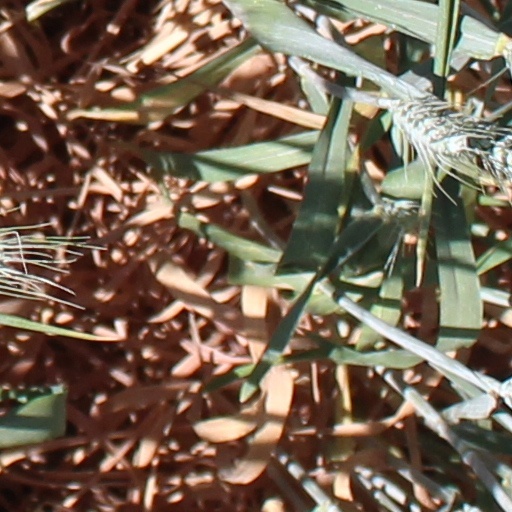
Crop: wheat